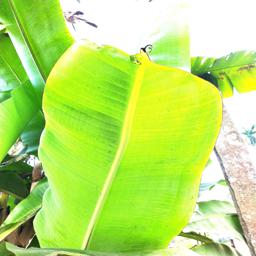
Label: YELLOW SIGATOKA